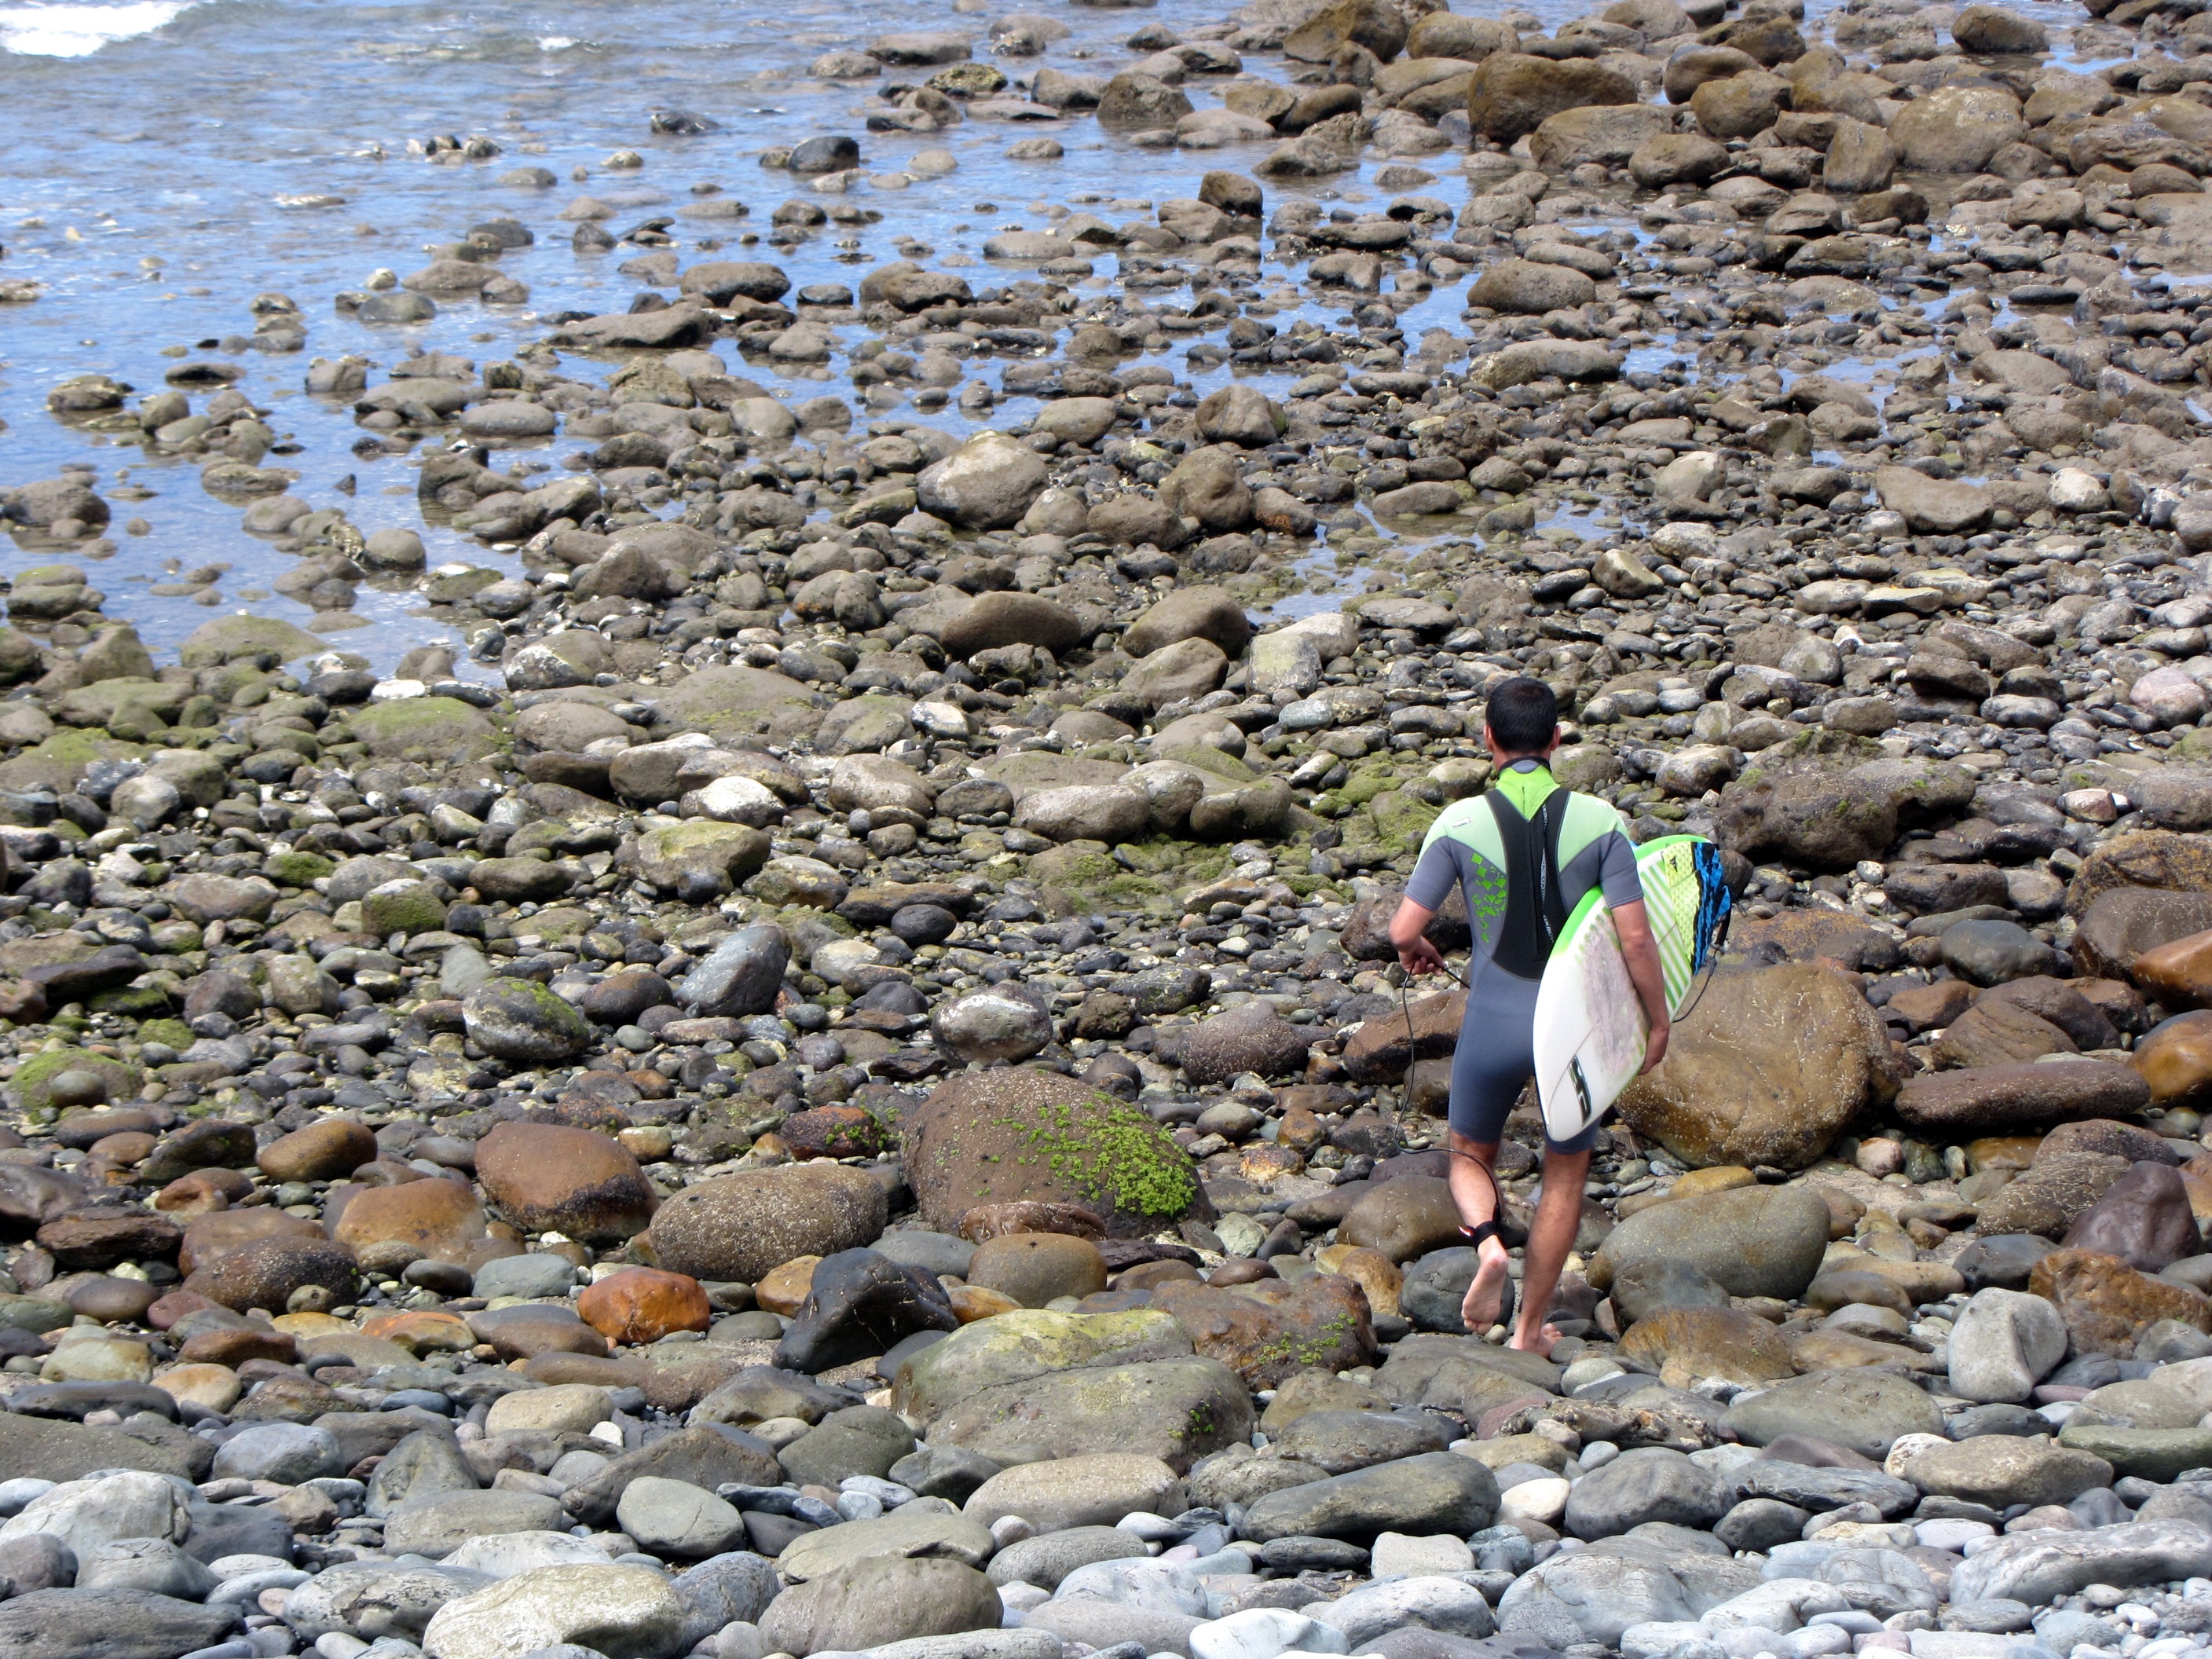
beach, sea, coast, water, rock, walking, adventure, river, surfer, stream, surfboard, material, stones, geology